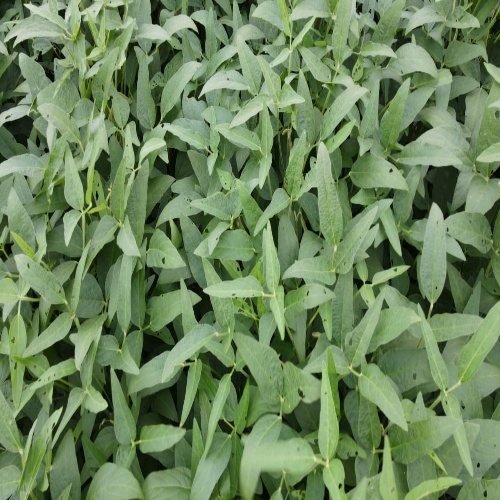
Label: Diabrotica_speciosa